Rampart Dam

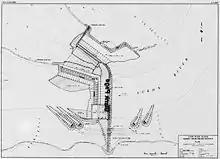
An architectural drawing of the final Rampart Dam plan, created by the U.S. Army Corps of Engineers

Despite the Interior Department's rejection of the overall Rampart Dam project, the U.S. Army Corps of Engineers continued its engineering feasibility study on the project. That plan was completed on June 25, 1971, and it included most of the previous federal documents pertaining to the project, including the electricity market studies published by the Department of the Interior in 1965, the Fish and Wildlife study of 1964, and other studies about the economic feasibility of the project. A detailed description of potential construction methods and the overall plan for the project were included, as were reports about the site's geography and hydrology. In total, the report encompassed two volumes including more than 480 pages. Because the construction season at the site is only five months, the Corps of Engineers projected that several decades would be needed to build the dam and associated structures.